Ancient Celtic warfare

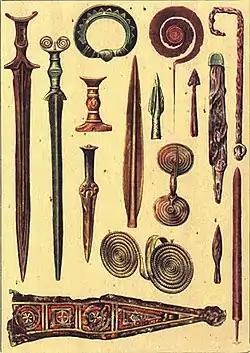
Hallstatt era Bronze Age weapons from Romania.

Celtic peoples fought amongst each other; sometimes they allied themselves with the Romans, Greeks, Carthaginians, Etruscans, Macedonians, Germanic peoples and various other peoples against each other and against other Celtic groups. The organizational structure of Celtic tribes and societies varied greatly with some groups having strict hierarchical structures and a ruling monarchy, while others exhibited representational organizational structures typical of a Republic, especially by the time of the Gallic Wars.